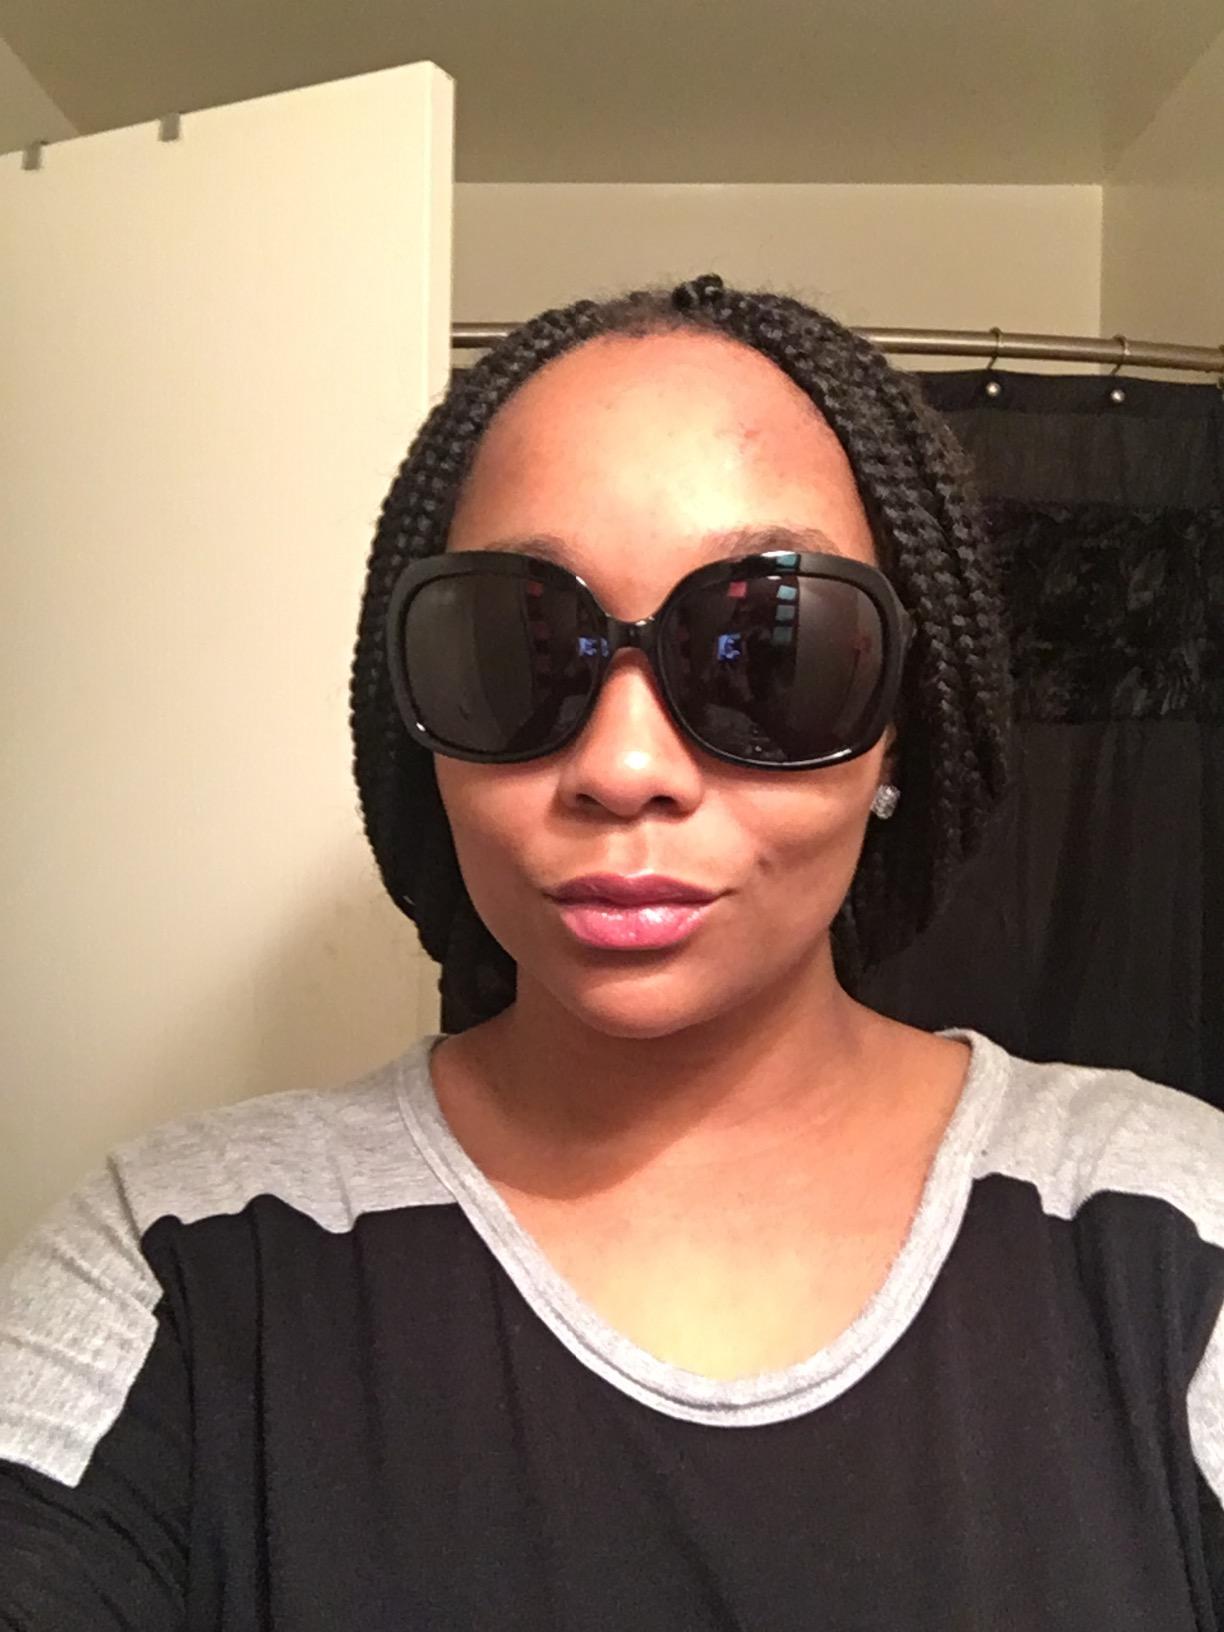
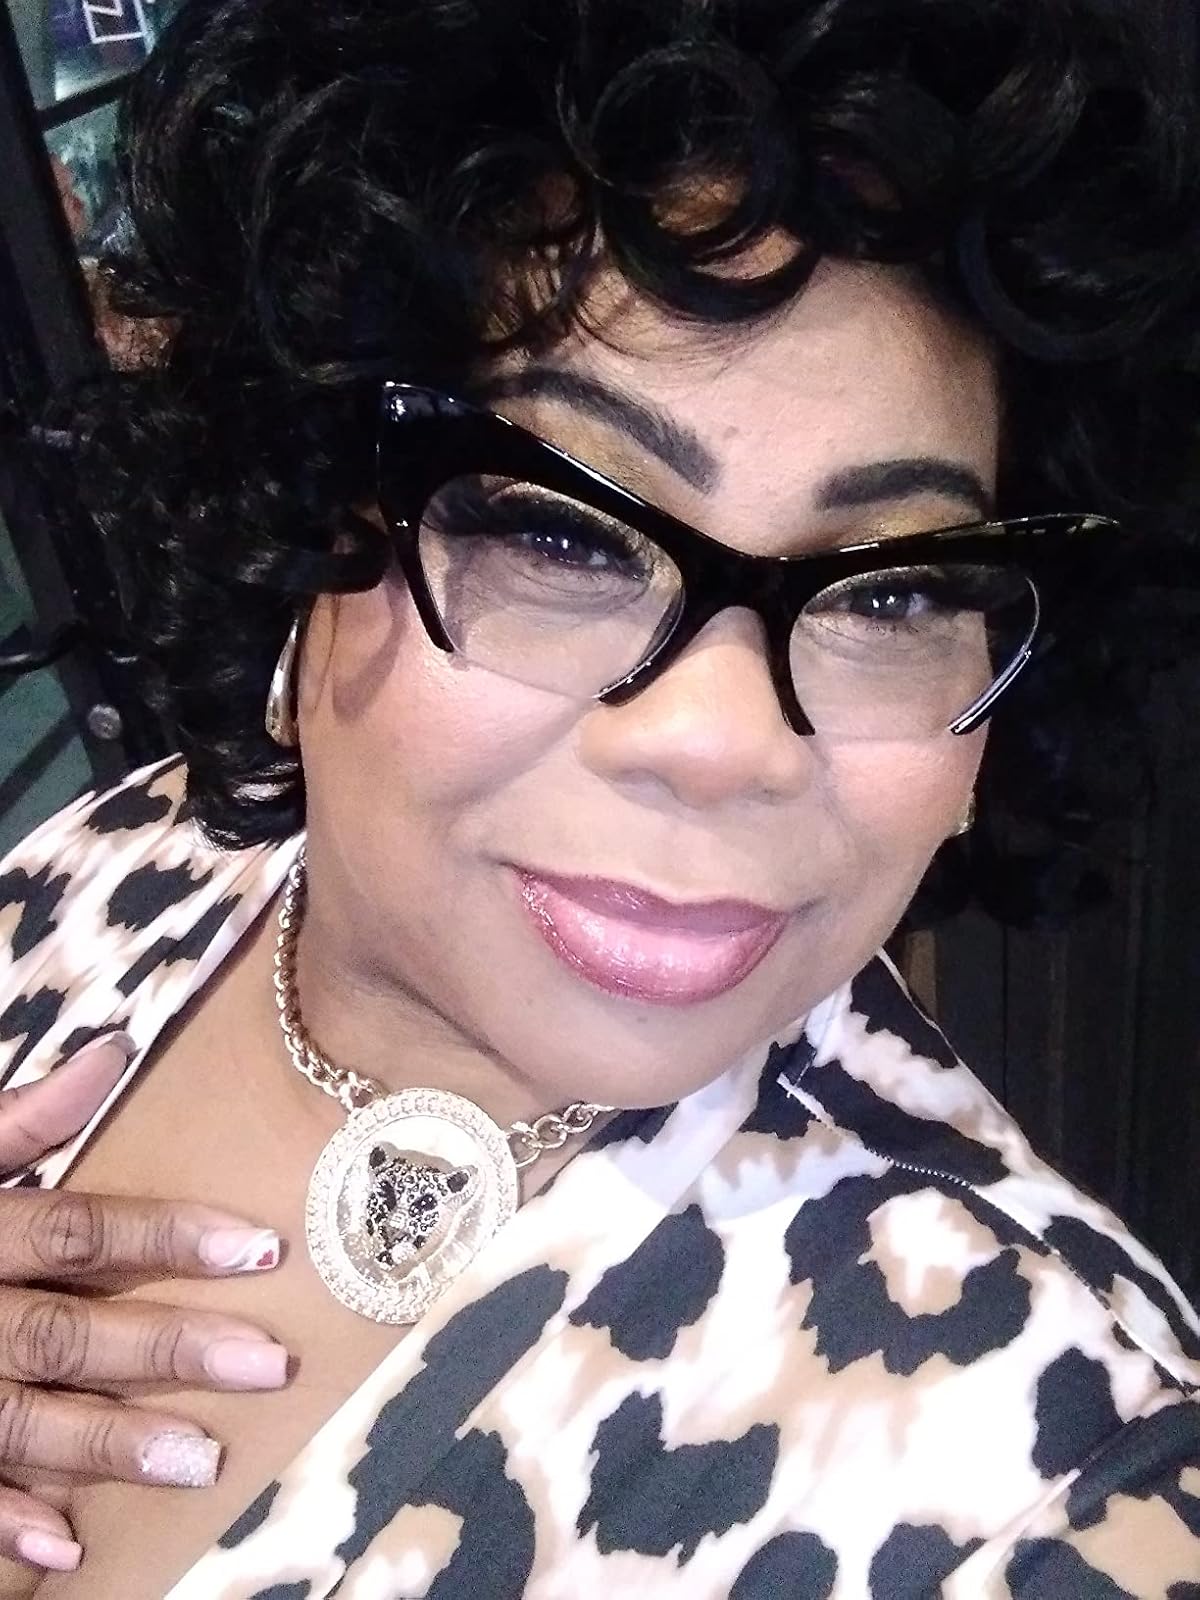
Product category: accessories_sunglasses
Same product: no